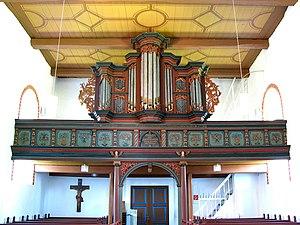
Hinrich Just Müller est un facteur d'orgue allemand originaire de la région d'Osnabrück mais actif principalement en Frise orientale. Il a été baptisé le 6 février 1740 à Fürstenau.